Robot jockey

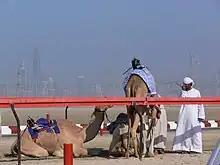
Camels mounted by robot jockeys

Camel racing has been around for thousands of years. "The Sport of Sheiks" almost exclusively used small children, usually boys around the age of four, to ride and direct the camels. Often, the boys would be starved to be as light as possible. Many of the boys used for the races were often sold to race organizers or camel owners, and there was an active child slave trade for camel jockeys, involving victims of kidnapping or the children of destitute families who sold them into servitude.